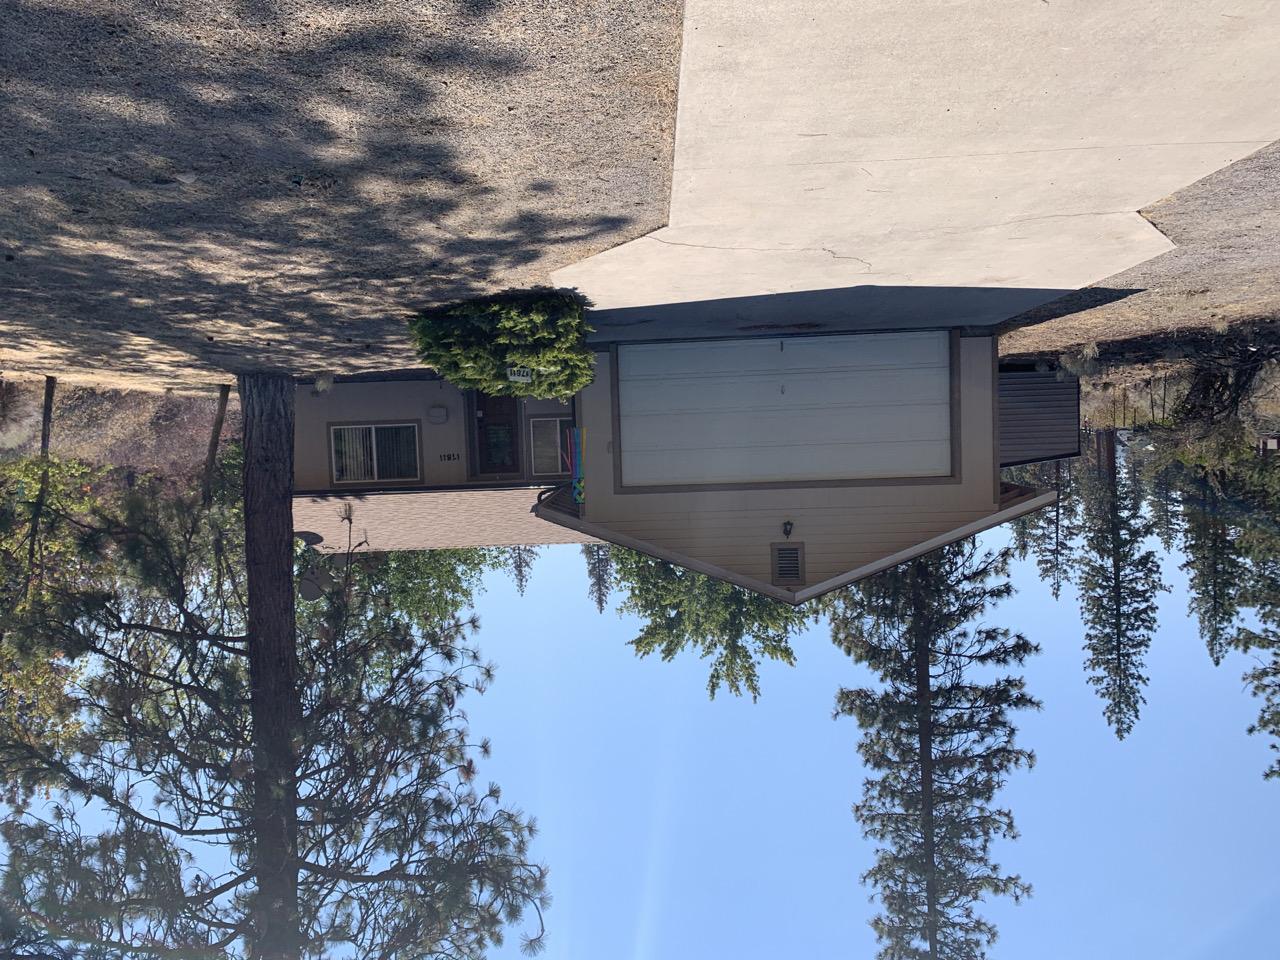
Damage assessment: no_damage